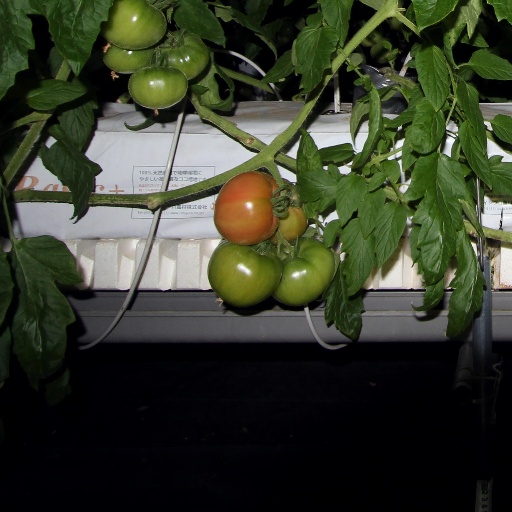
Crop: tomato